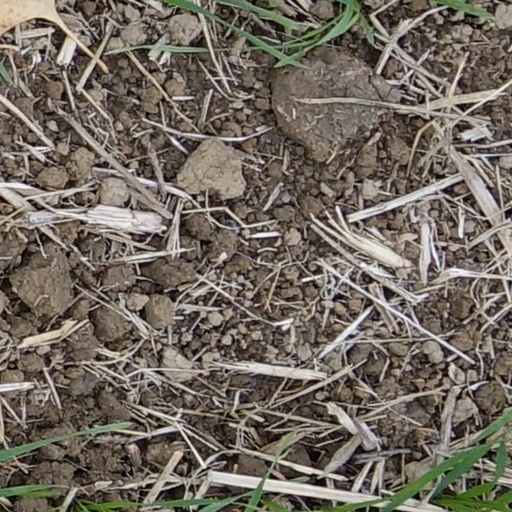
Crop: wheat